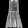
Label: Dress